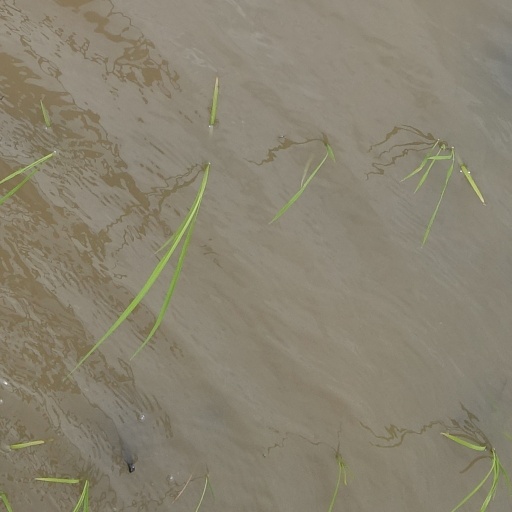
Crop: rice